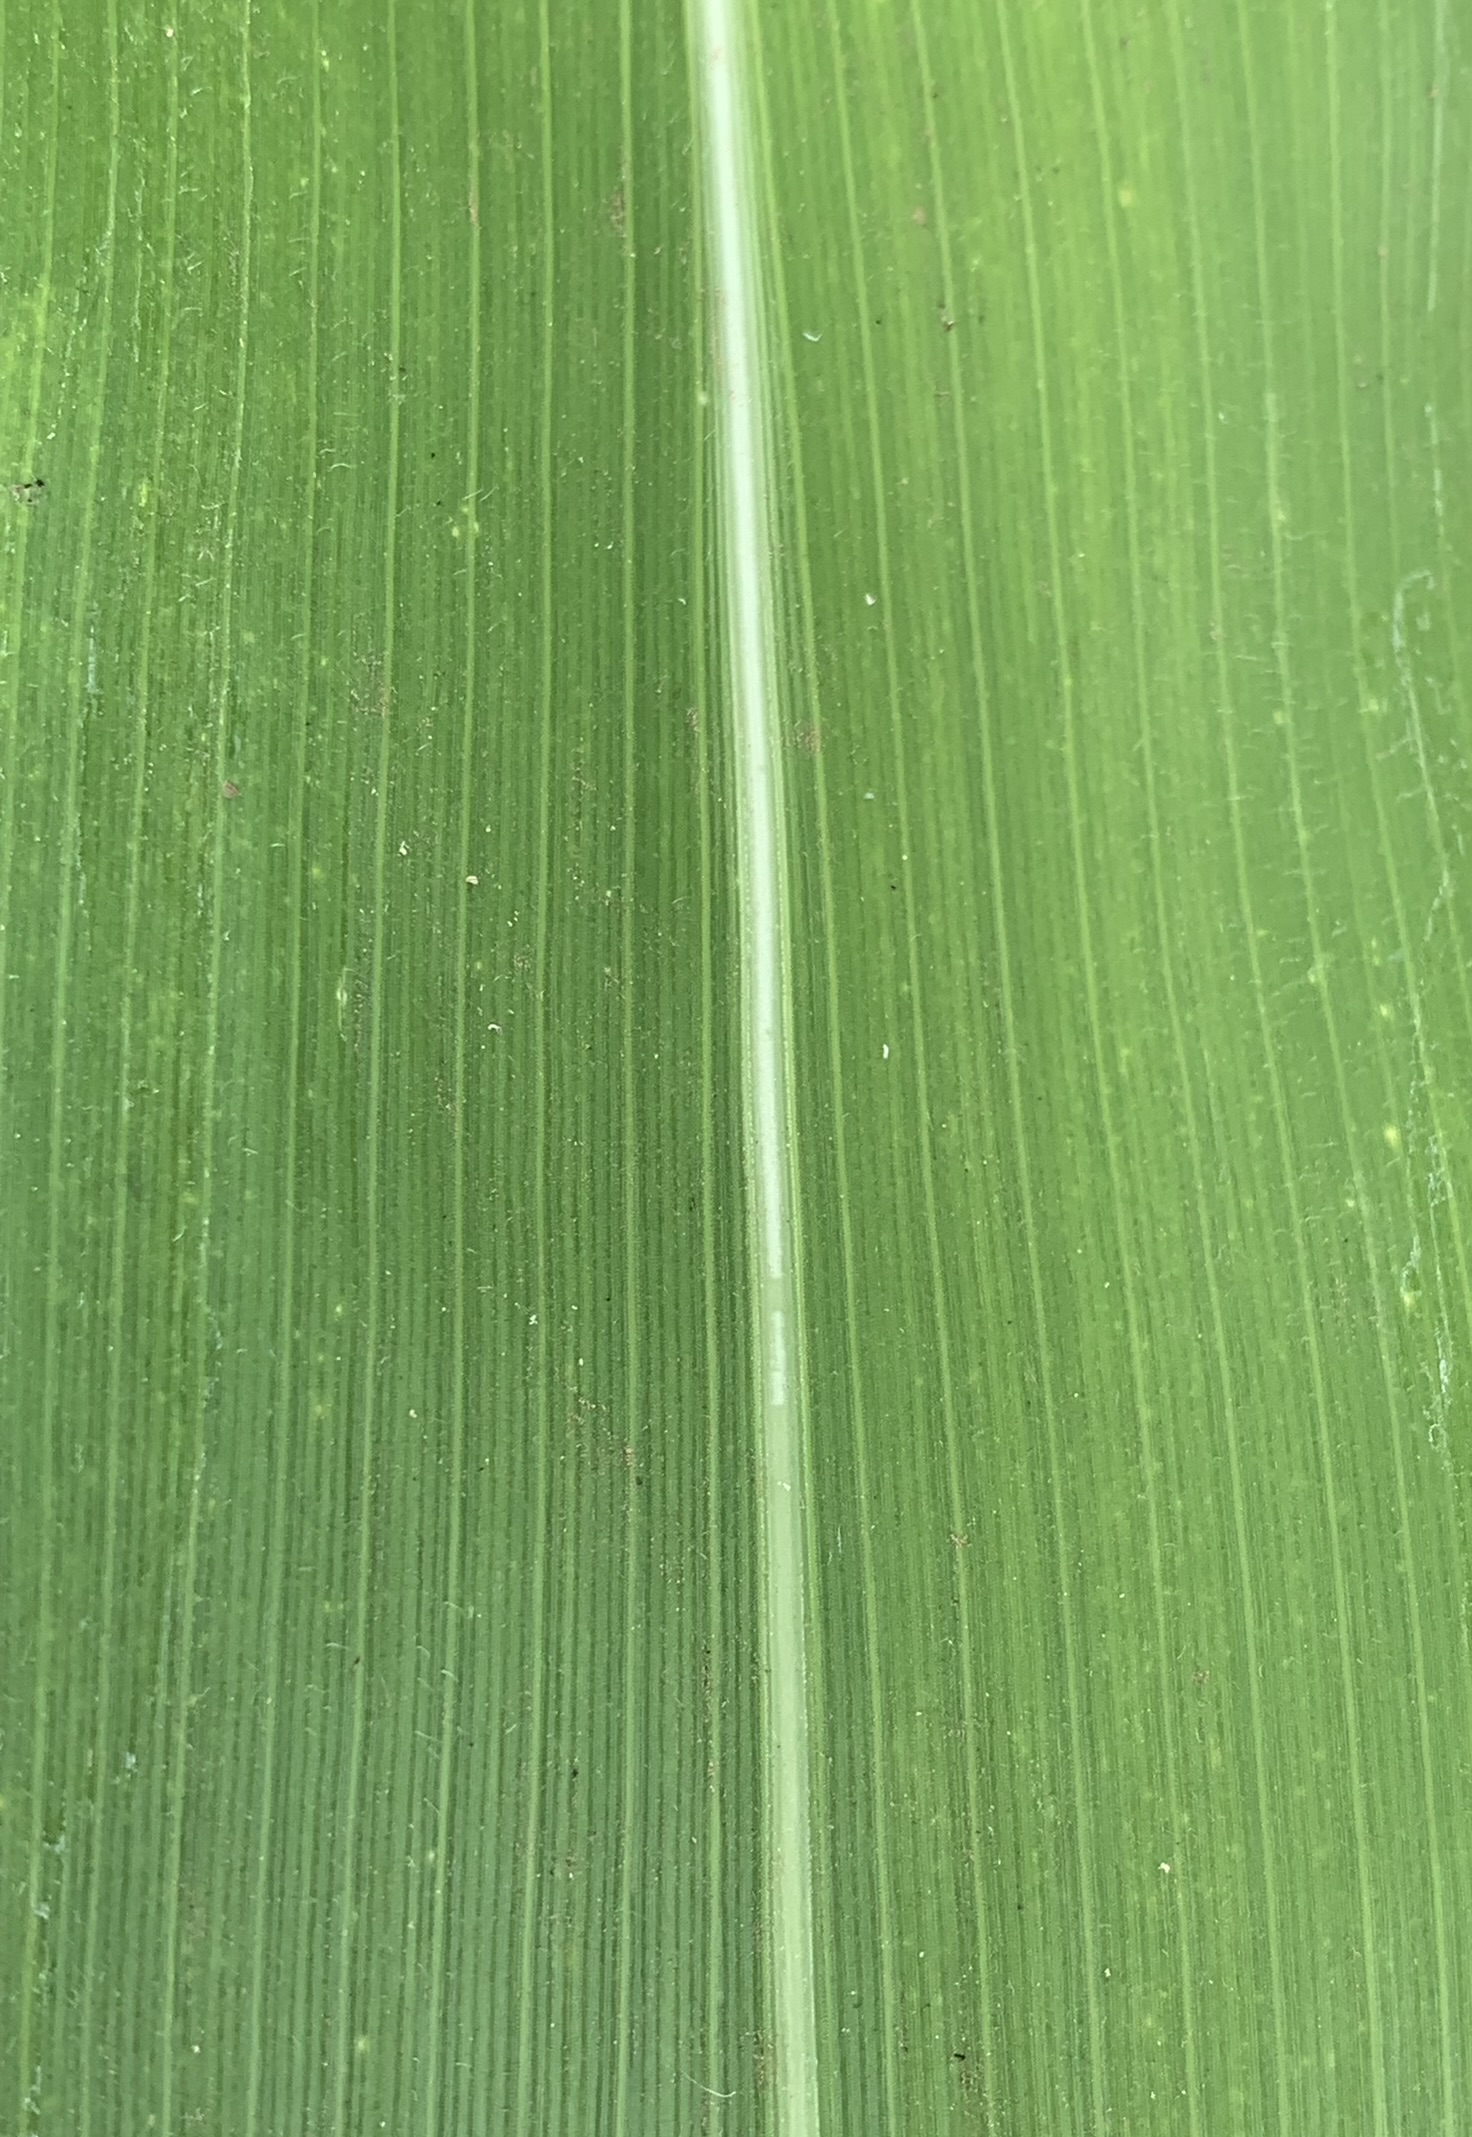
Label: Healthy